Didyma

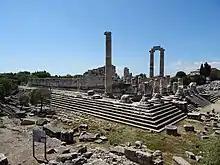
The southern flank of the temple of Apollo with the stadium.

The foundations of the temple of Artemis were discovered in 2013 directly behind the mosque and former Greek Orthodox church of Saint Charalambos 100 m north of the temple of Apollo. In contrast to the temple of Apollo the foundation of the temple of Artemis is orientated exactly East-West, as it is common for most Greek temples. The remains of the foundations show that the temple had the dimensions of 31,60 meters long and 11,50 meters wide. The extant limestone blocks prove that the temple of Artemis had three rooms. Parts of its superstructure came not to light in situ. After the excavations the foundations were reinterred after each campaign, so today nothing is visible of them.